Midland Terminal Railroad Roundhouse

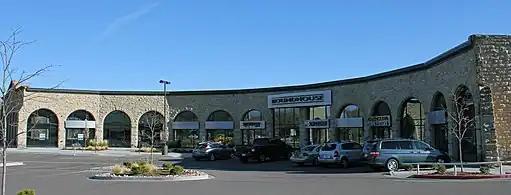
The roundhouse after its 2008-09 renovation as a commercial strip mall.

The Midland Terminal Railroad Roundhouse is a historic 14 stall railroad roundhouse in Colorado Springs, Colorado, located on US Highway 24 at 21st street. It is between Manitou Springs and the central business district of Colorado Springs. The building was constructed and operated by the Colorado Midland Railroad which was founded in 1883 but the roundhouse dates from 1887-88. It was located in Colorado City until 1917, when Colorado City became part of Colorado Springs. Due to the World War I Railroad War Board rerouting of Colorado Midland traffic to the Denver and Rio Grande Western, the CM shutdown in 1917 and went into bankruptcy in 1918. The roundhouse was then owned and operated by the Midland Terminal Railway which purchased the Colorado Midland portion from Colorado Springs to Divide, Colorado in 1921. The MT shut down in 1949.